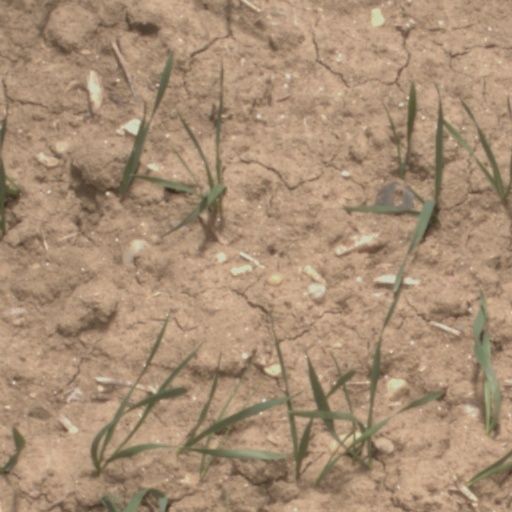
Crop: wheat